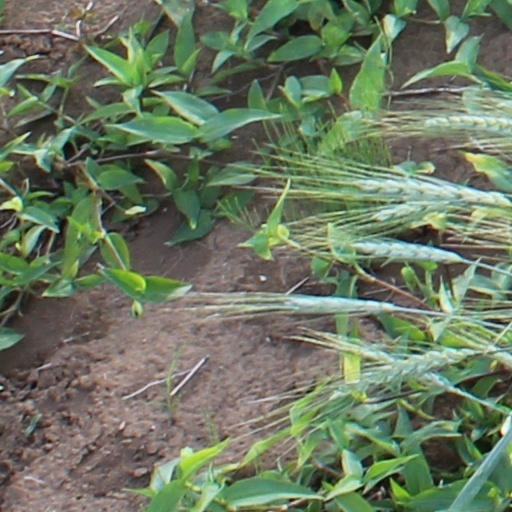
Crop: wheat